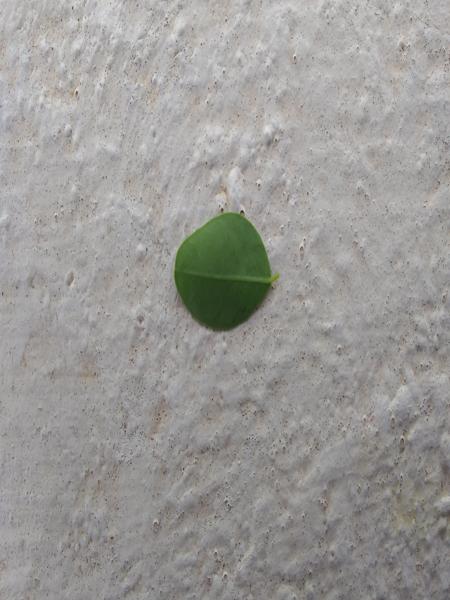
Plant: Drumstick